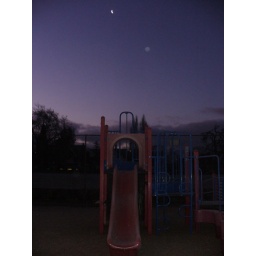
Revealed: Queens Park, beside George Jay Elementary (although in our house we call it the 'little red park'